Larré, Orne

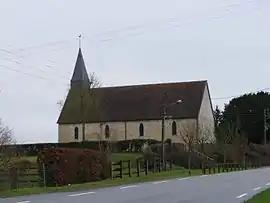
The church in Larré

Larré is a commune in the Orne department in north-western France.